Sapi Saltceller

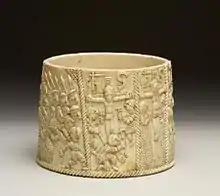
Sierra Leonean - Ivory Pyx with Scenes from the Passion of Christ, 1490-1520

The collection of the Metropolitan Museum of Art contains a lidded saltceller. Crafted in either 15th or 16th century Sierra Lione, the item is on view at The Met Fifth Avenue in Gallery 352.